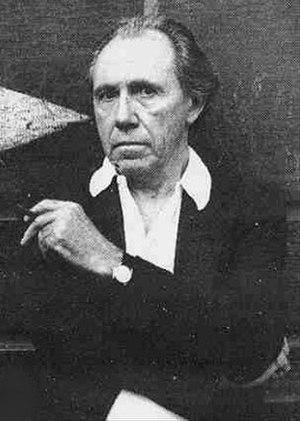
Nelo Risi, né le 21 avril 1920 à Milan et mort le 17 septembre 2015 à Rome, est un réalisateur et scénariste italien.